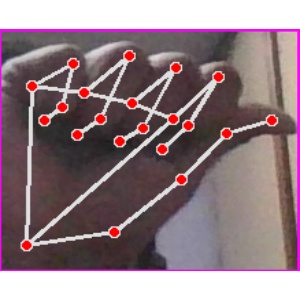
अक्षर: छ